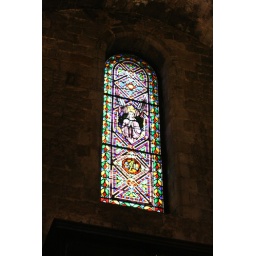
A large stained glass window in Catedral de Barcelona in Barcelona, Spain.